Ekaterinburg Speleo Club

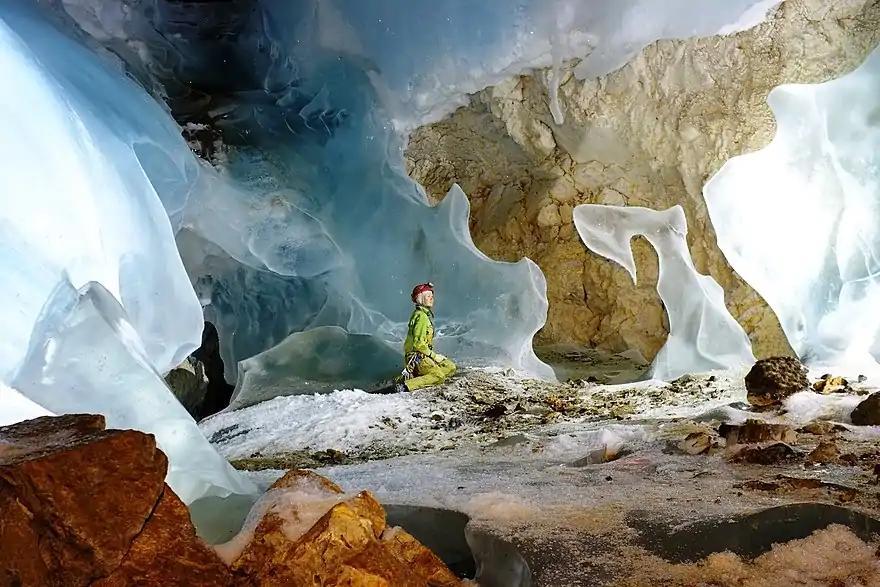
Full Moon hall, with Anastasija Buharova

In 1991 the British part of the expedition returned to the cave but it was warmer, ice in the deep lakes melted and they had to return, while the Italian team made considerable discoveries in the Ulugh Bek cave, the northernmost of the Northern group. As already mentioned in the previous chapter, the regional tensions after the dissolution of the Soviet Union, which never completely subsided, civil war in Afghanistan and its aftermath exploration at the ridge virtually stopped. A reconnaissance expedition by cavers from Krasnojarsk to the plateau on top of the ridge in 1996 discovered several promising entrances with strong air draft. They were not explored because of a lack of equipment. In 1998 a large expedition of cavers from the entire Urals region, led by Alexander Plastinin, planned to resume work in caves of the ridge but a bad injury of a participant brought the work to an abrupt end.